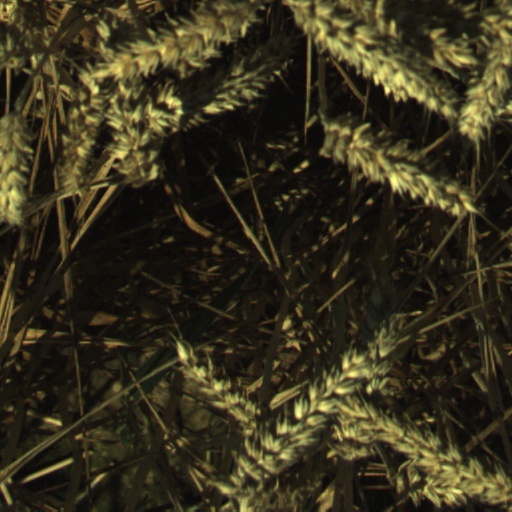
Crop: wheat